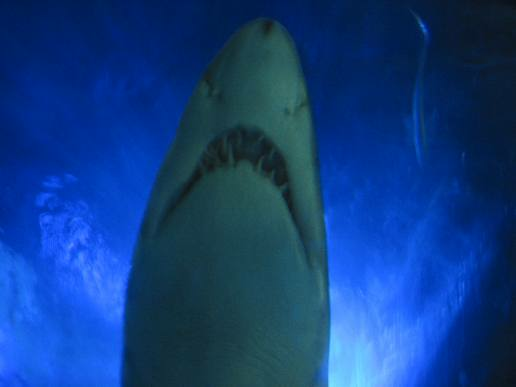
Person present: No